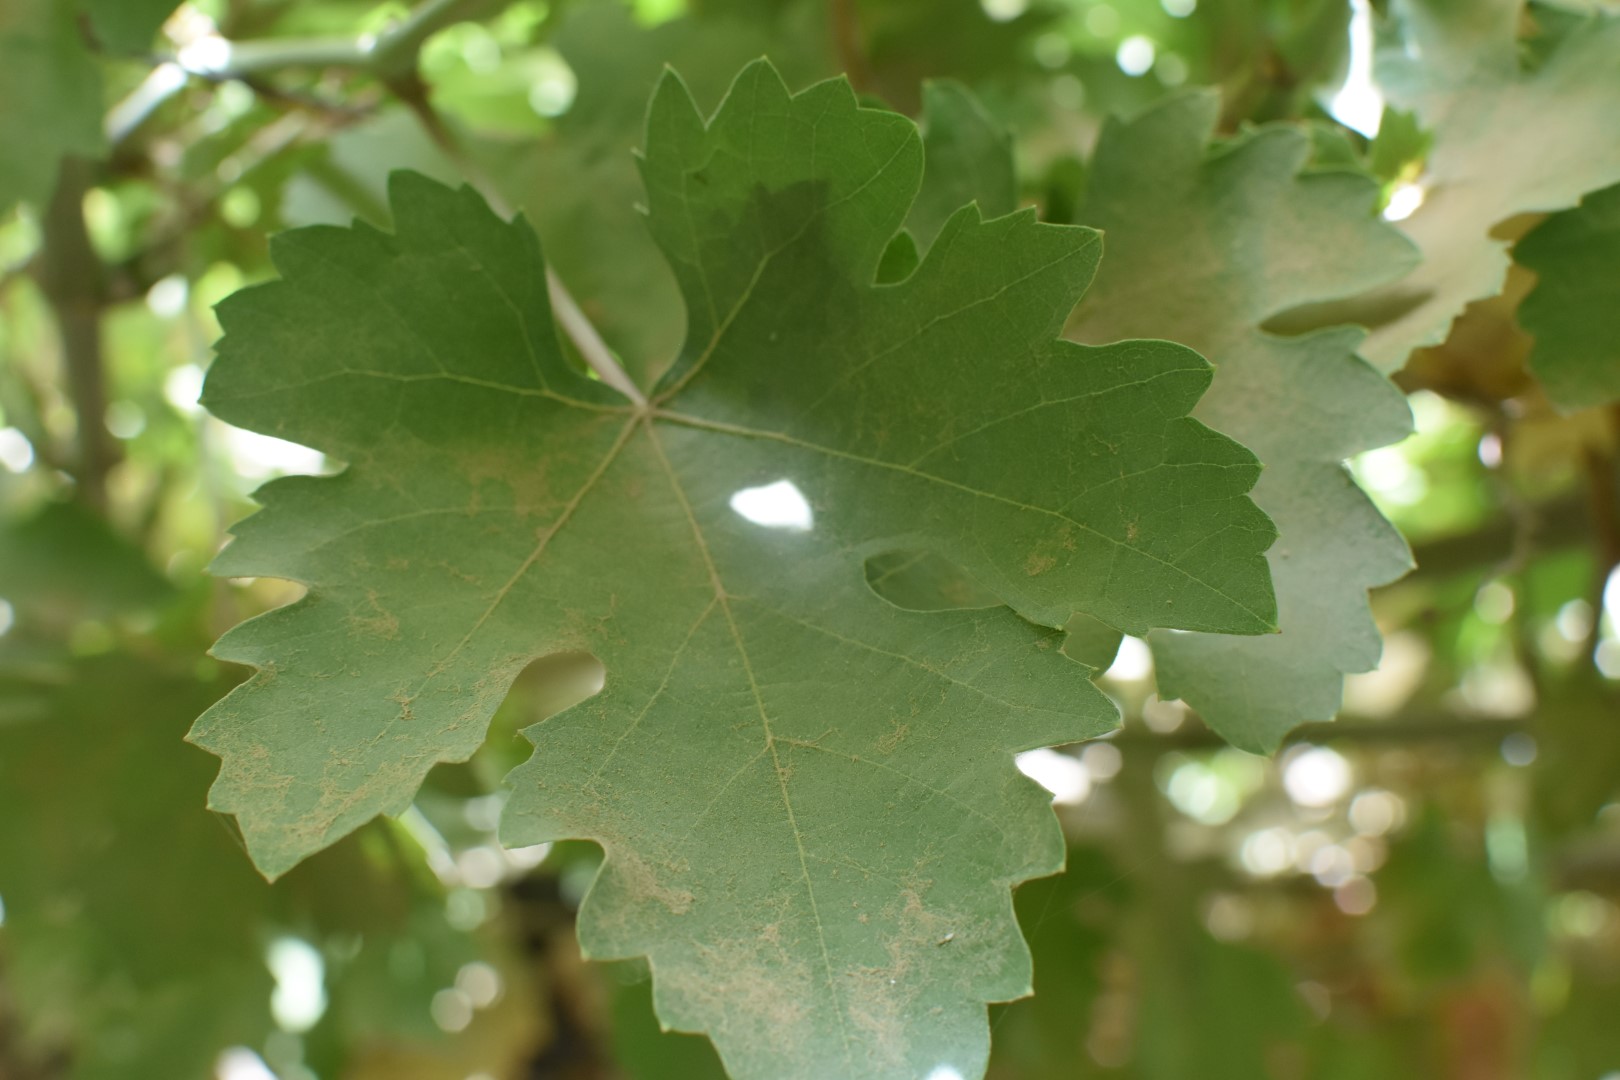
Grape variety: Riasi